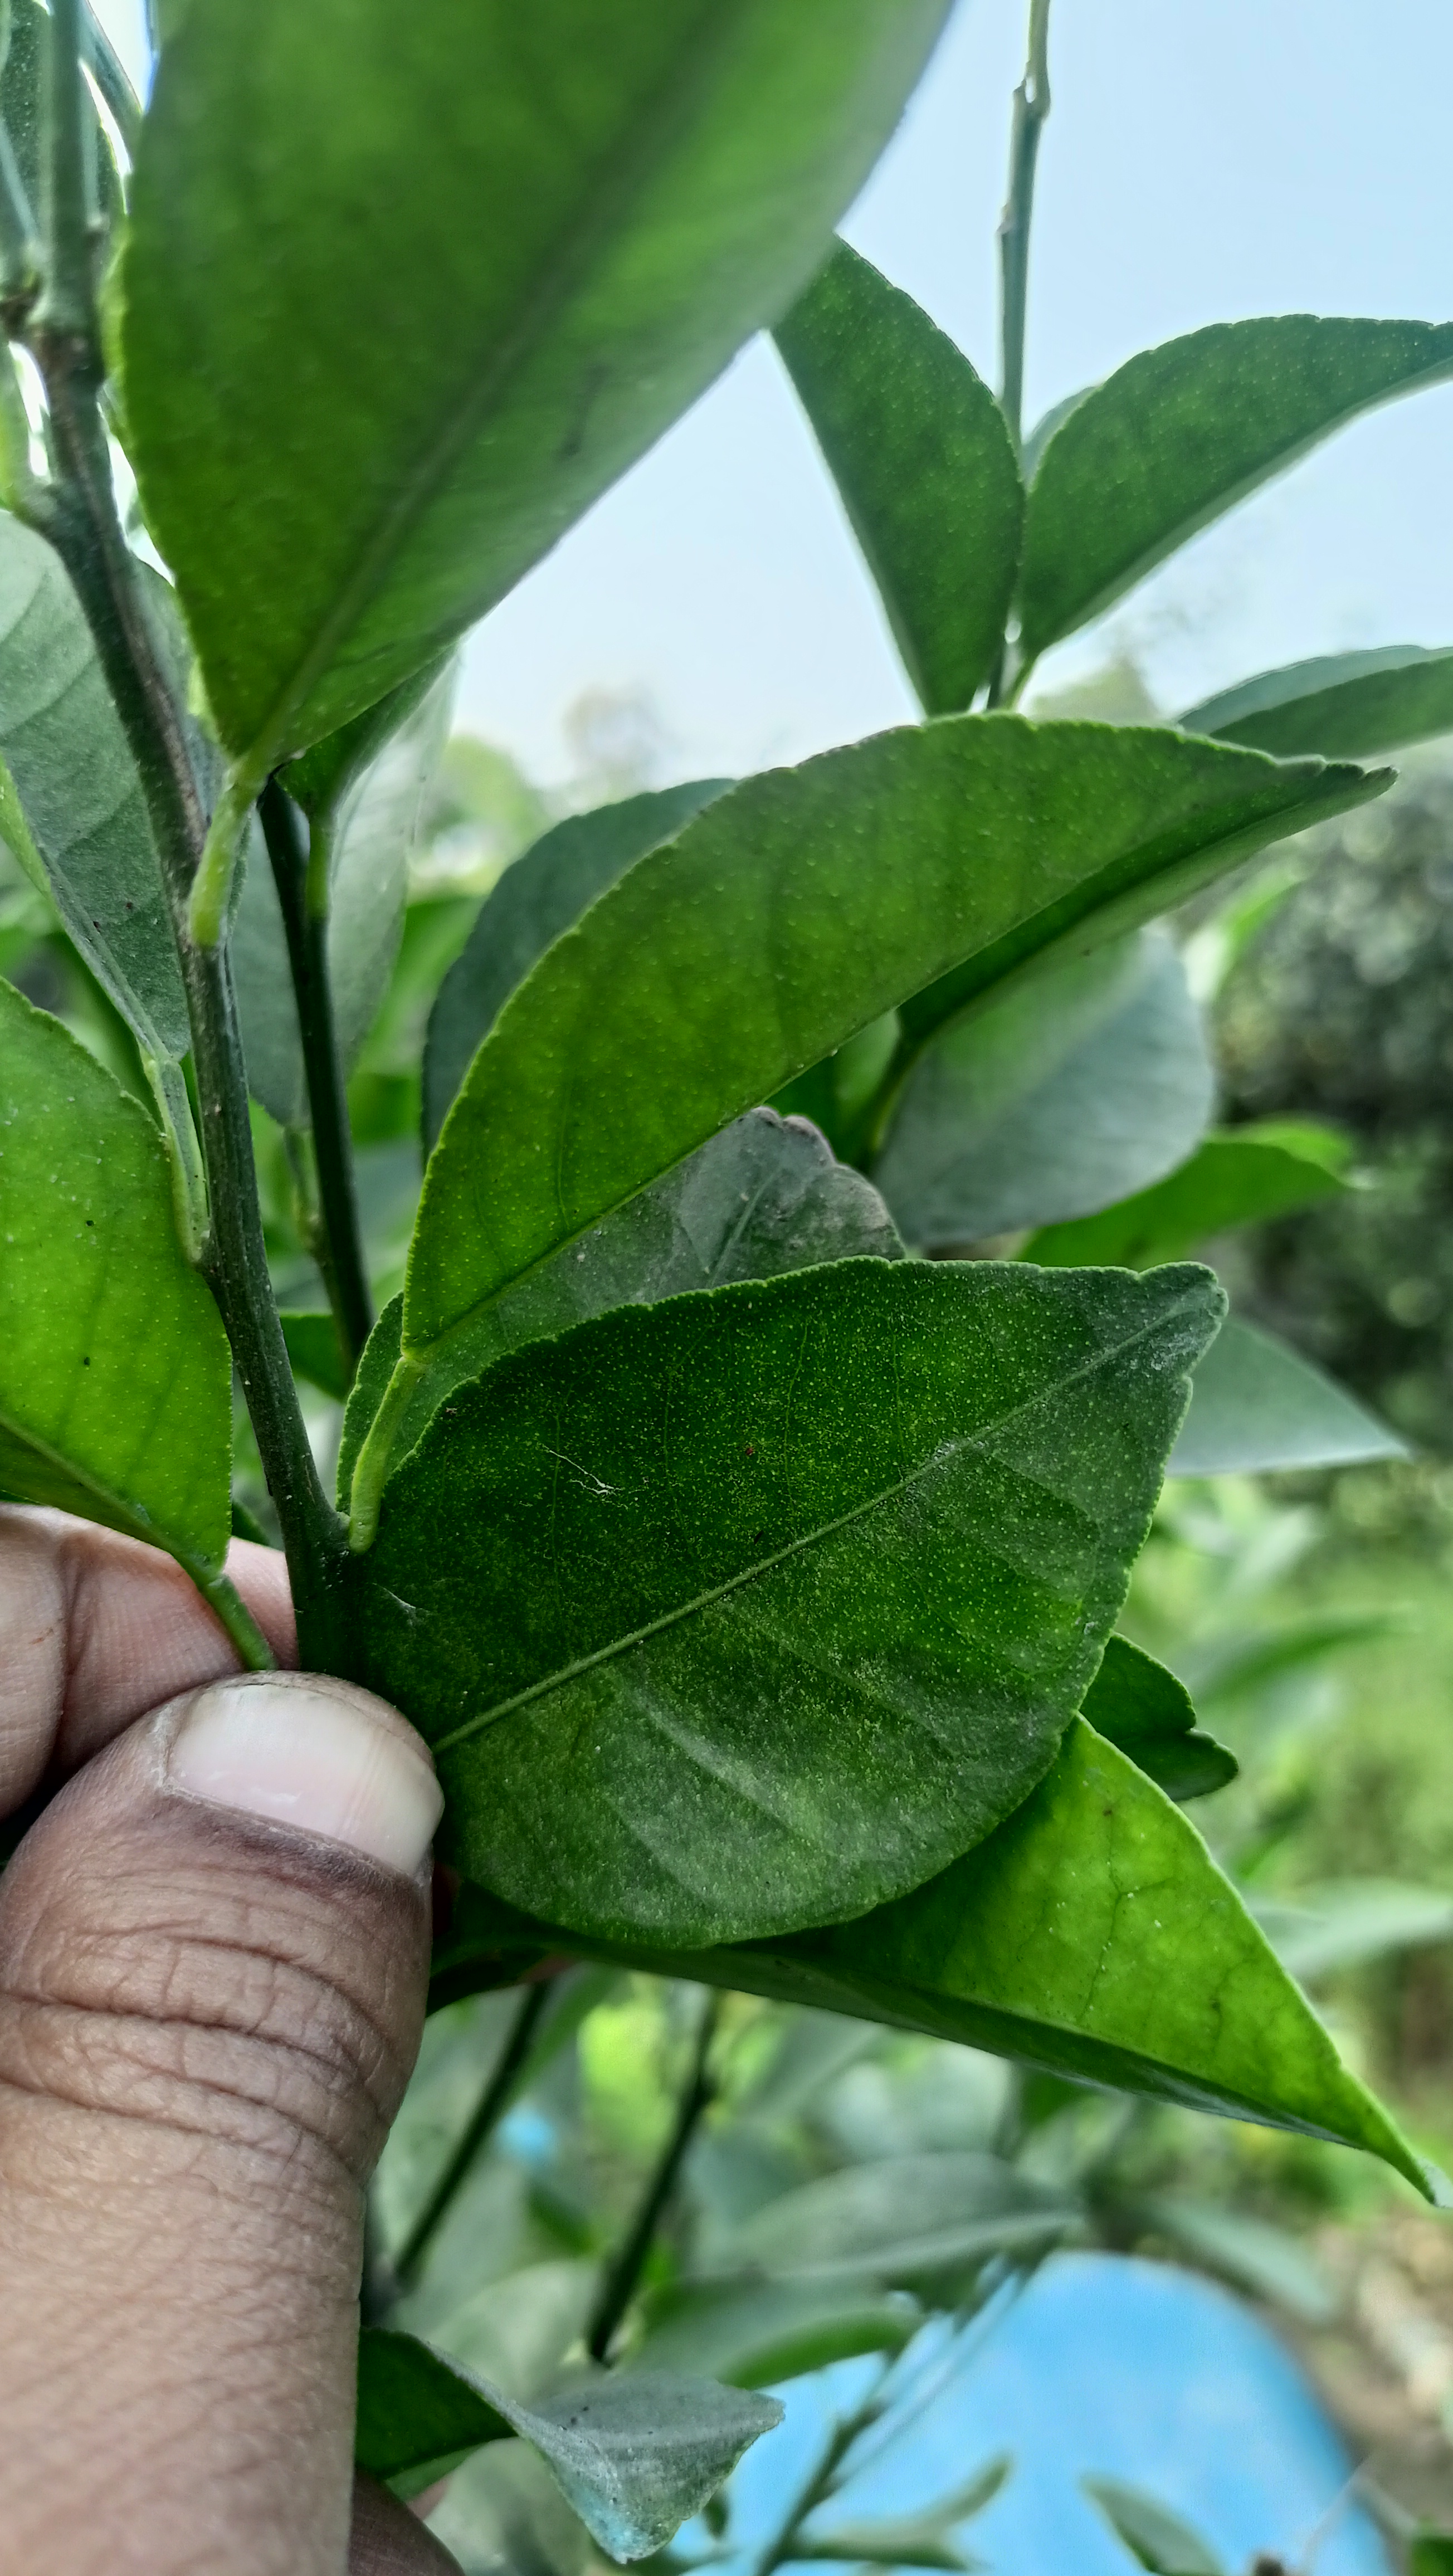
Mandarin leaf variety: China Mishti